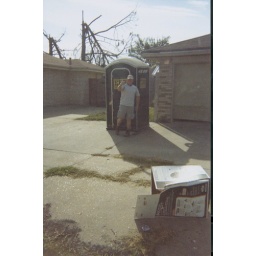
Finding a port-a-potty anywhere near the worksite was a major accomplishment. Finding a port-a-potty that worked was a gift. Finding a port-a-potty that worked AND had toilet paper was a miracle.